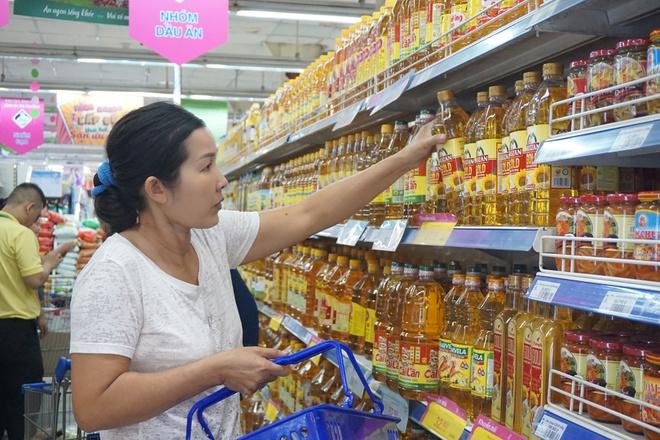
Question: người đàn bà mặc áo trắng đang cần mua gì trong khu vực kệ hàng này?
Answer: bà ấy cần mua dầu thực vật